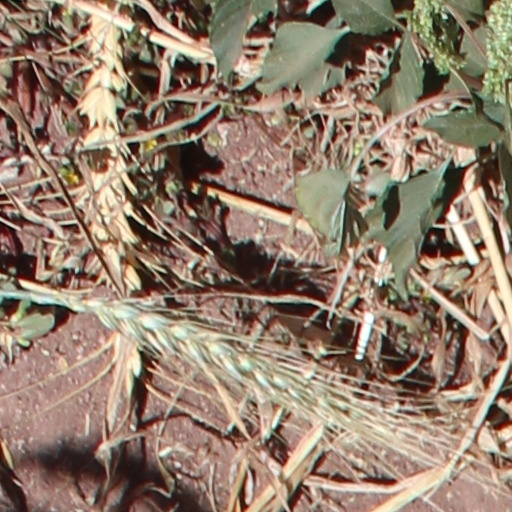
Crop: wheat